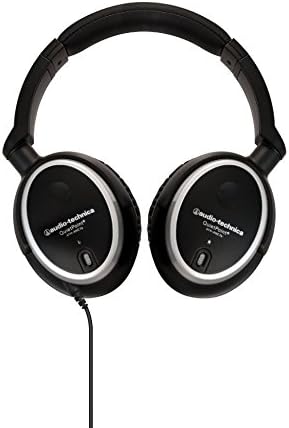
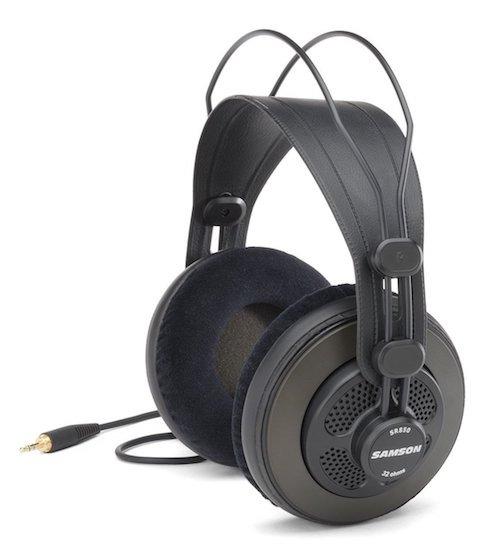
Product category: headphones
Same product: no